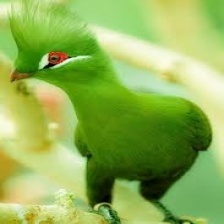
Species: WHITE CHEEKED TURACO
Scientific name: TAURACO LEUCOTIS